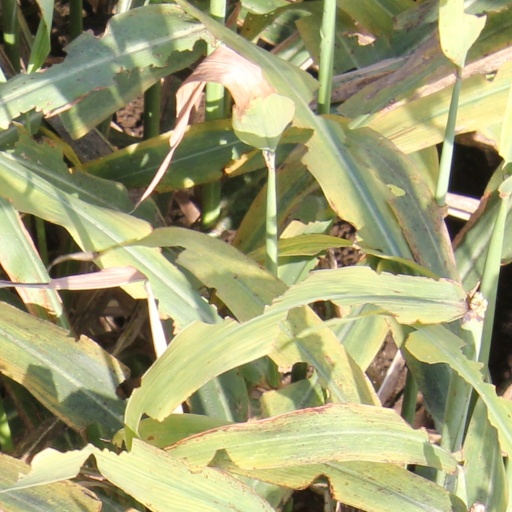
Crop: sorghum